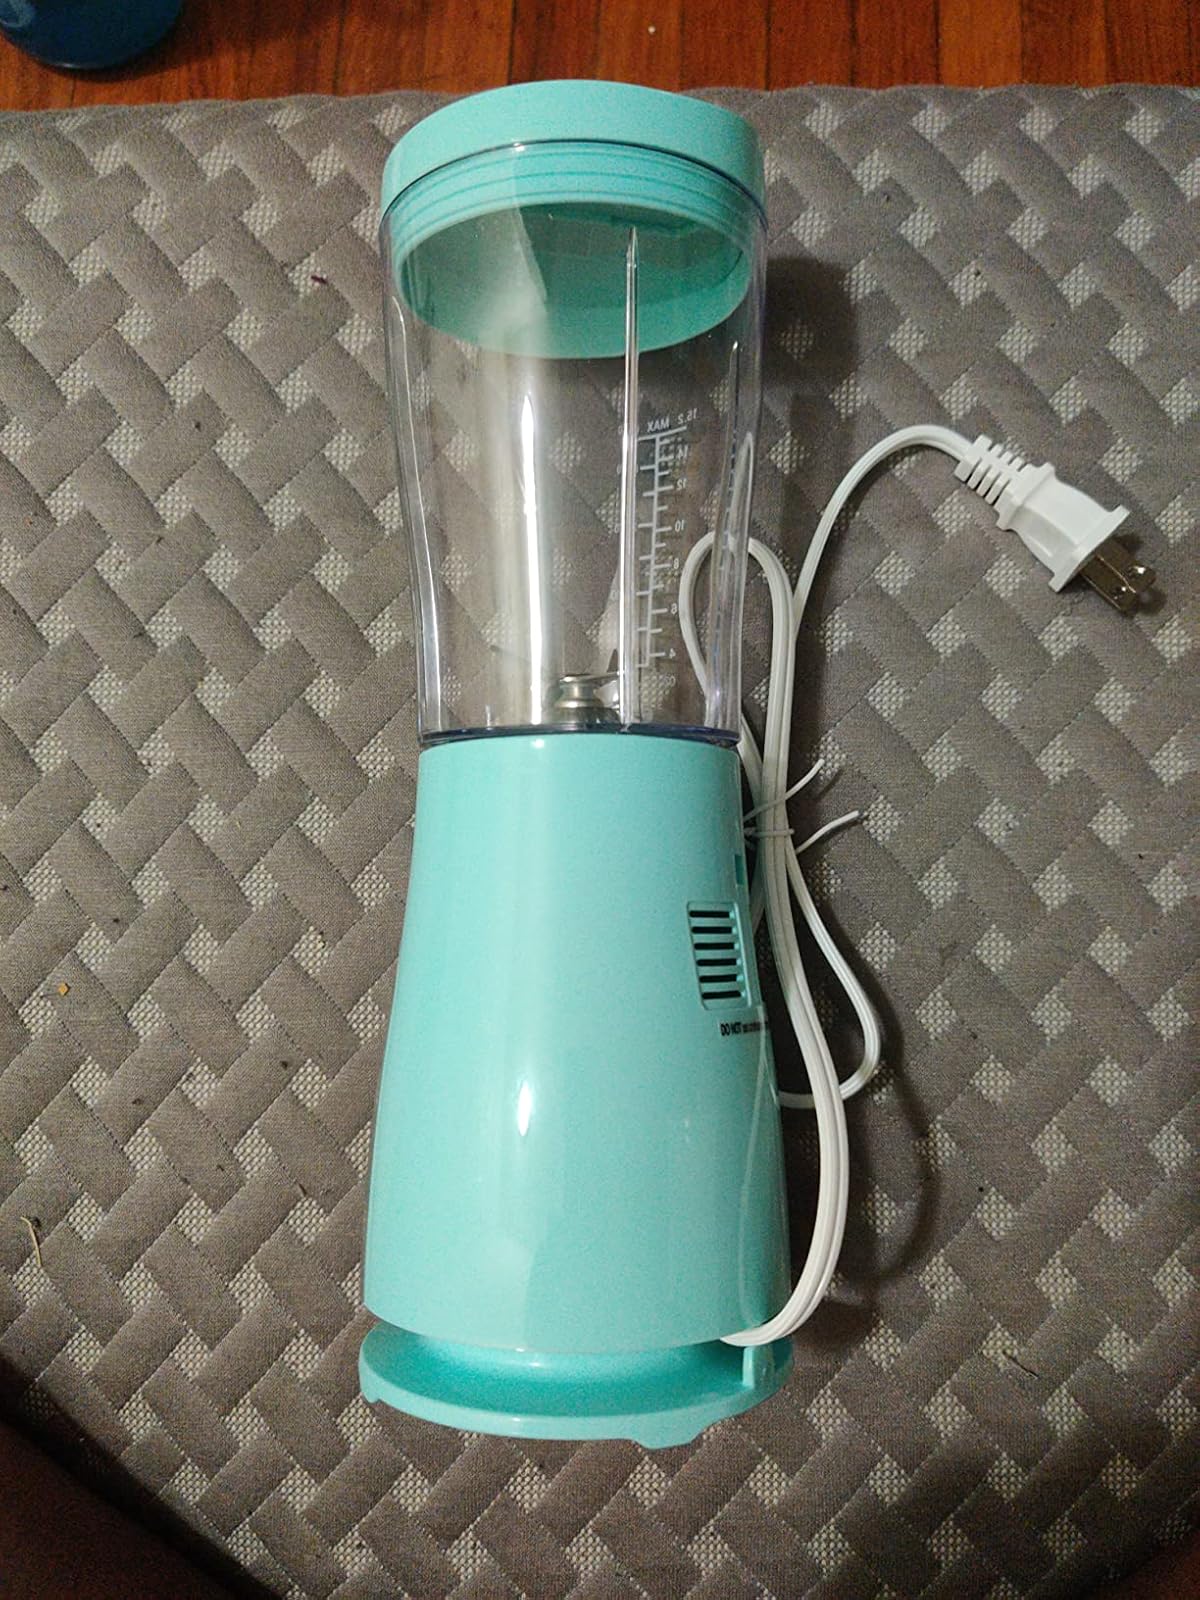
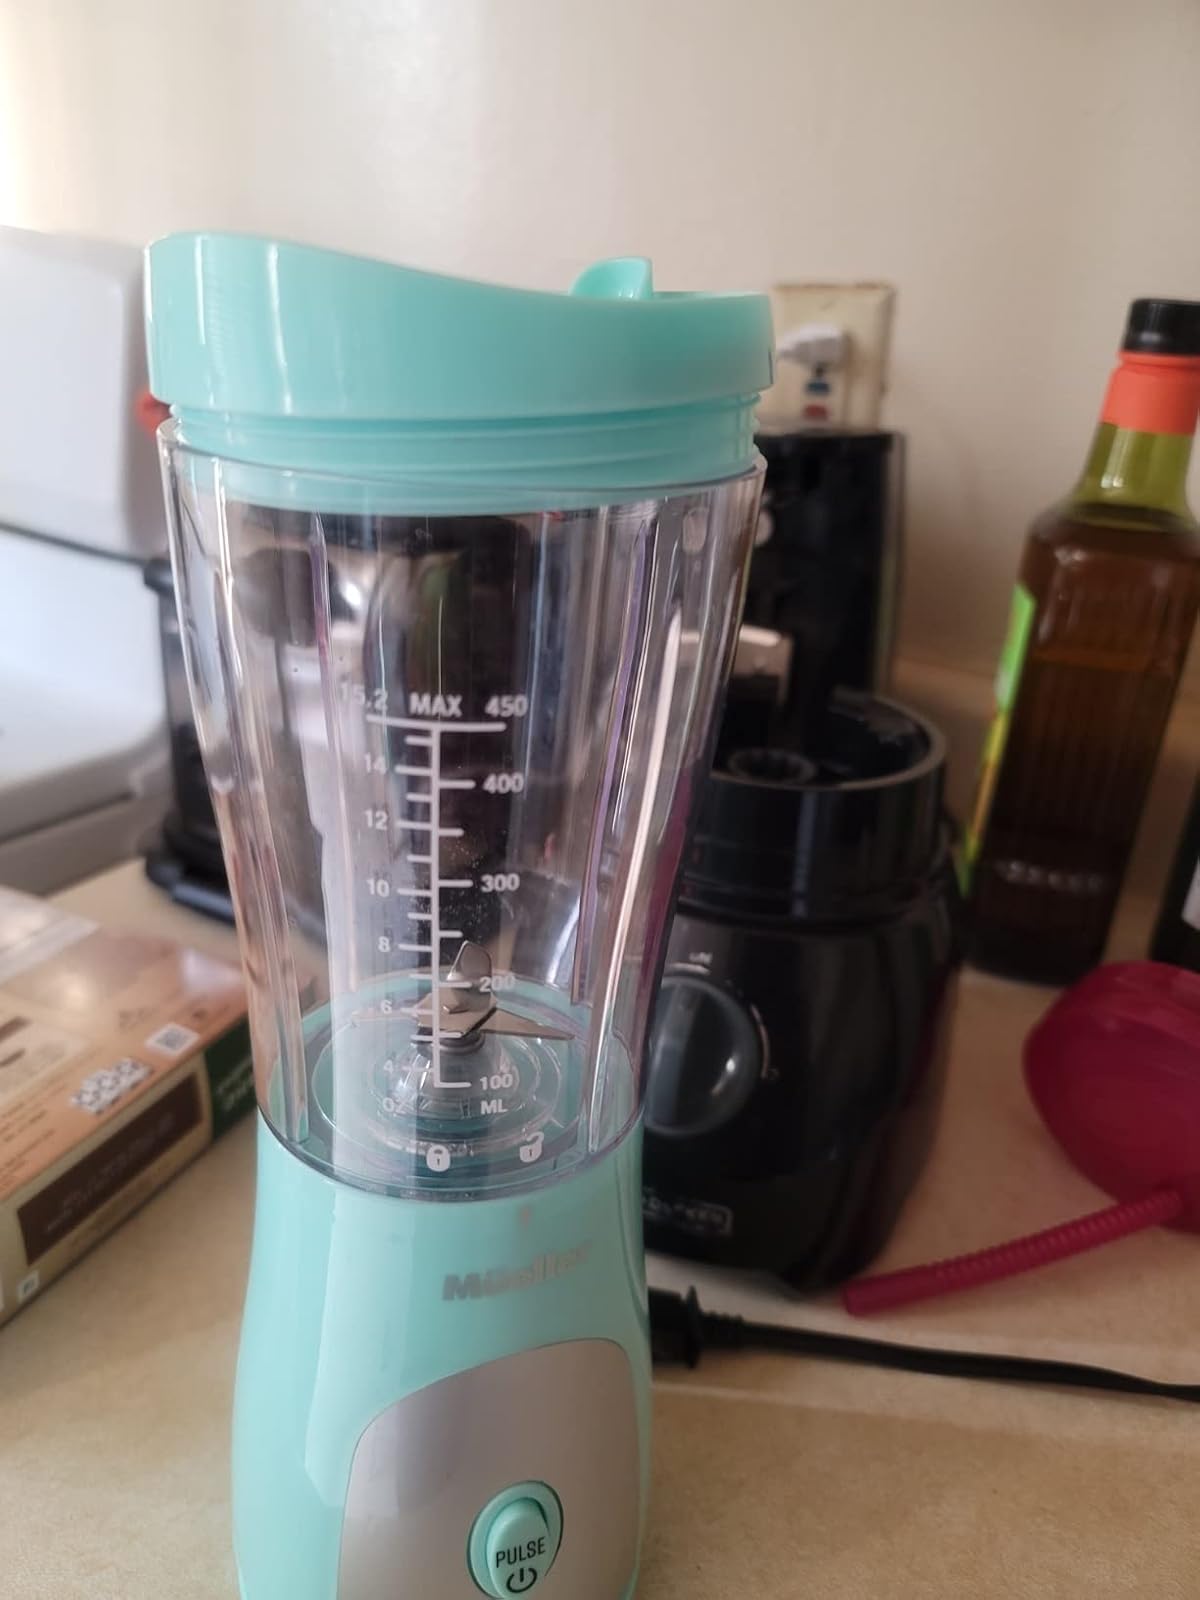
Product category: items_blender
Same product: yes